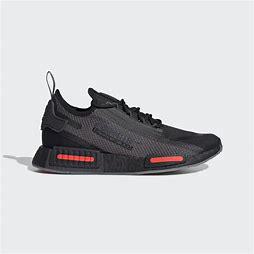
Brand: Adidas
Model: NMD_R1 Spectoo